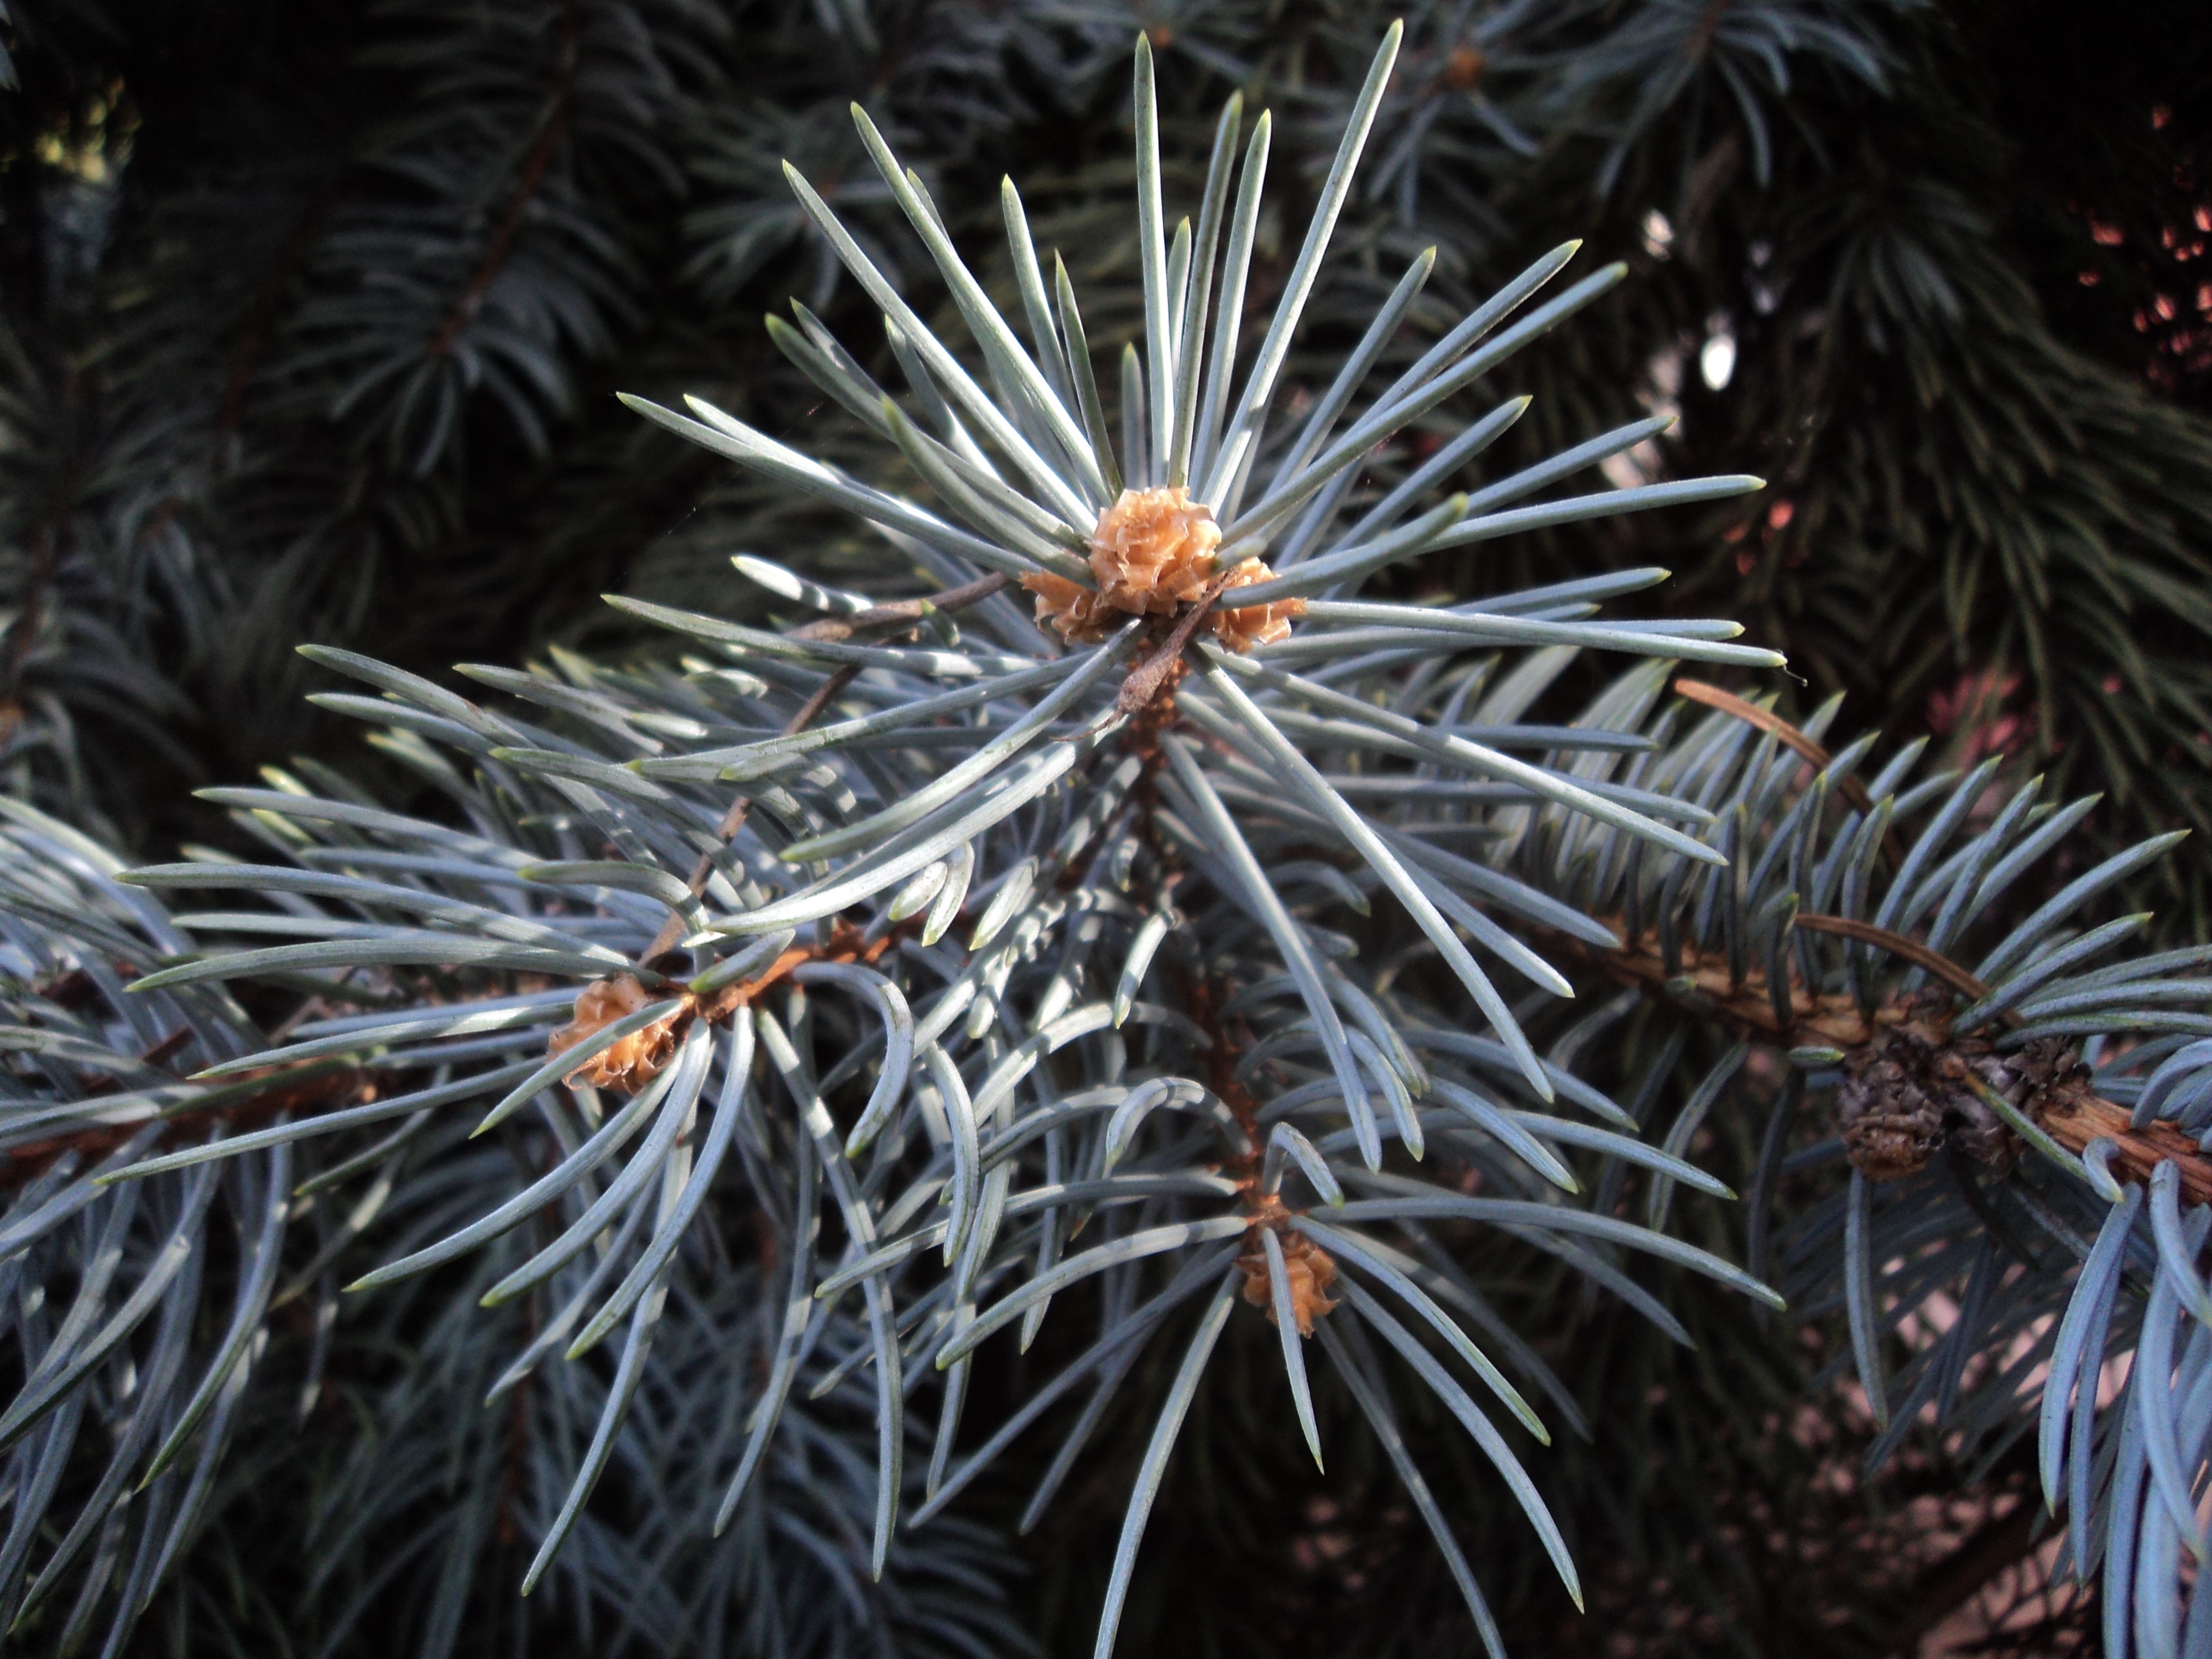
tree, nature, branch, plant, flower, fir, christmas tree, twig, conifer, christmas decoration, background, spruce, herringbone, blue spruce, dove colored, woody plant, land plant